Harold Elliott (Australian Army officer)

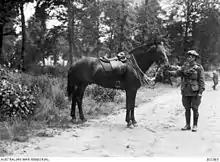
Elliott's horse Darkie. The men of the 15th Brigade credited this charger with the ability to notice and point out to Elliott any man who had not shaved or was not dressed properly. The charger was a well trained stock horse and the slightest pressure on his shoulder would cause him to stop.

In March 1916, the 5th Division was sent across the desert to defend the Suez Canal. The crossing was first attempted by the 14th Brigade, who suffered badly. Elliott personally inspected the route, talked with officers familiar with it, and drew up a new timetable for the march, managing to get his men across with only a handful of casualties. On the march, one man forgot the ban on smoking. Elliott characteristically started to scream at the man, even threatening to shoot him. Out from the ranks came a shout: "If you shoot him, I'll shoot you." When the soldier who called out was brought forward and explained that no one talked to his brother like that, Elliott sent the man to his school for non-commissioned officers, with the rationale that anyone who could stand up to himself in full flight clearly had leadership potential.